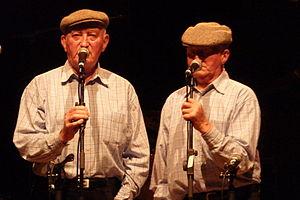
Le Festival Mouezh ar Gelted, organisé par l'association War-Raok, se déroule tous les ans à Pont-Croix. Les 2 ou 3 jours sont consacrés à la culture bretonne et celtique et divers manifestations culturelles ayant trait à la Bretagne et aux pays celtiques. Le festival contribue à l'activité socio-économique de la ville et de la région du Cap Sizun. Sont organisés des fest-noz, concerts, valorisation du patrimoines, foires à l'anciennes, repas traditionnels, défilés... Le festival existe depuis 1997.